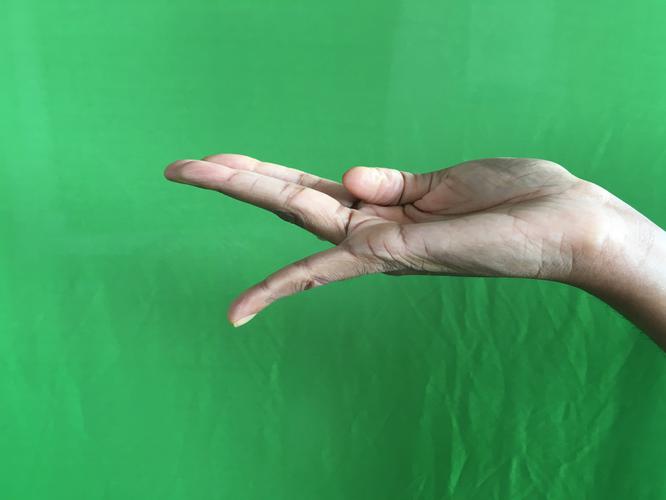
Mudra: Chaturam
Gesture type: single_hand